Gennadi Yukhtin

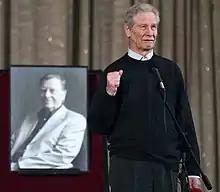
Gennadi Yukhtin at the farewell ceremony with People's Artist of the Russian Federation Anatoly Kuznetsov at the Cinema House of the Union of Cinematographers in Moscow

Gennadi (birth name Geniy) Gavrilovich Yukhtin (30 March 1932 – 18 February 2022) was a Russian film and stage actor.